Qarabağ FK in European football

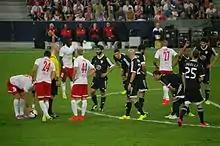
Qarabağ playing against Red Bull Salzburg at Red Bull Arena during the 2014–15 UEFA Champions League

The following is a list of the all-time statistics from Qarabağ's games in the four UEFA tournaments it has participated in, as well as the overall total. The list contains the tournament, the number of matches played (Pld), won (W), drawn (D) and lost (L). The number of goals for (GF), goals against (GA), goal difference (GD) and the percentage of matches won (Win%). The statistics include qualification matches and is up to date as of the 2023–24 season. The statistics also include goals scored during extra time where applicable; in these games, the result given is the result at the end of extra time.